Jamal Bakhshpour

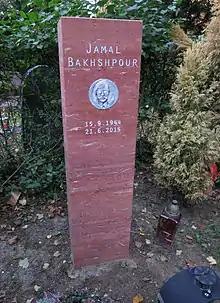
Bakhshpour's grave

Jamal Bakhshpour died in 2015 at the age of 70 in Cologne, Germany, after years of battling cancer. His grave is in the Melaten cemetery (area 18 (C)).